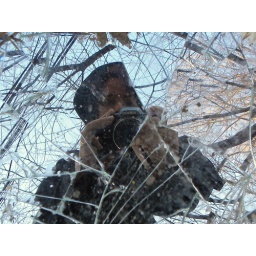
a broken mirror found in an alley, with nice tree reflections (much better in real life)